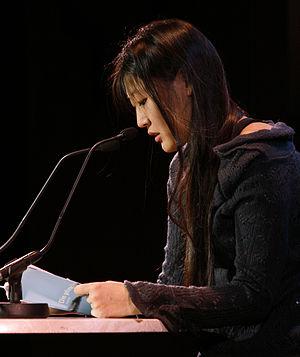
La romancière autrichienne Anna Kim lit des extraits de son livre Die gefrorene Zeit (Litt. «
Anna Kim, née le 10 septembre 1977 à Daejeon en Corée du Sud, est un écrivain autrichien.